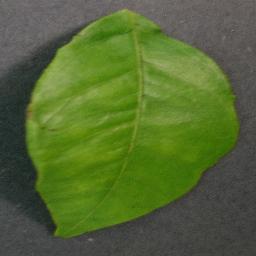
Label: Orange___Haunglongbing_(Citrus_greening)